Phillip Mann

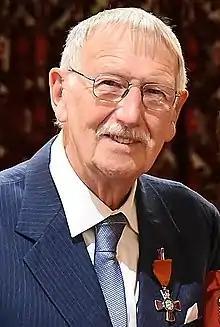
Mann in 2017

Anthony Phillip Mann (August 1942 – 1 September 2022) was a British-born New Zealand science fiction author. He studied English and drama at Manchester University and later in California before moving to New Zealand where he established the first drama studies position at a New Zealand university in 1970; at the Victoria University of Wellington in Wellington. He retired from the position of professor of drama at Victoria in 1998 to concentrate on other projects.